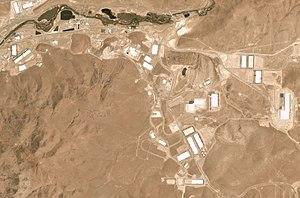
Reno est une ville américaine, siège du comté de Washoe dans l'État du Nevada. Lors du recensement des États-Unis de 2010, sa population s'élève à 225 221 habitants, ce qui en fait la troisième ville du Nevada après Las Vegas et Henderson.